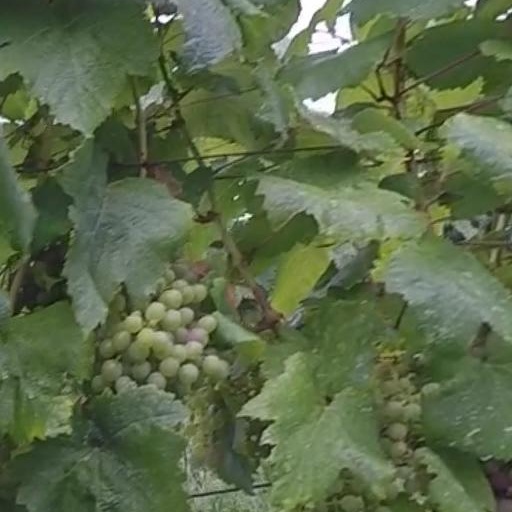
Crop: grape